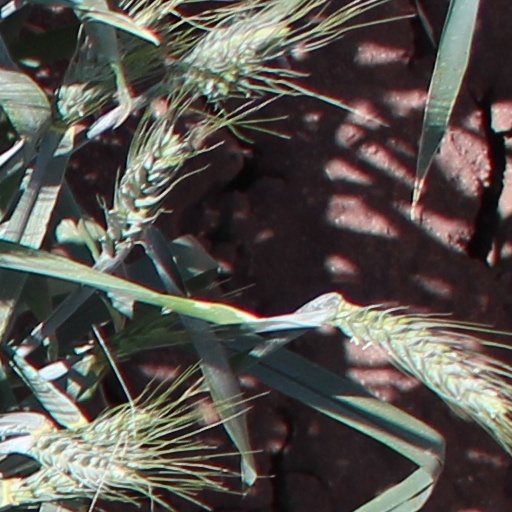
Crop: wheat